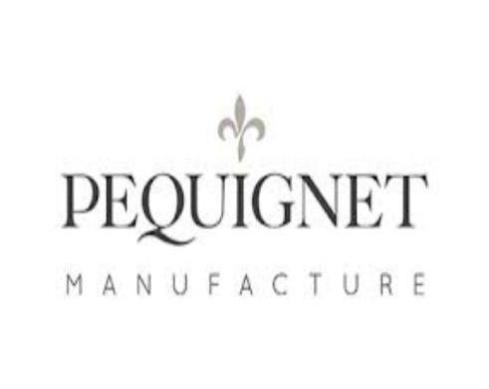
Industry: Clothes